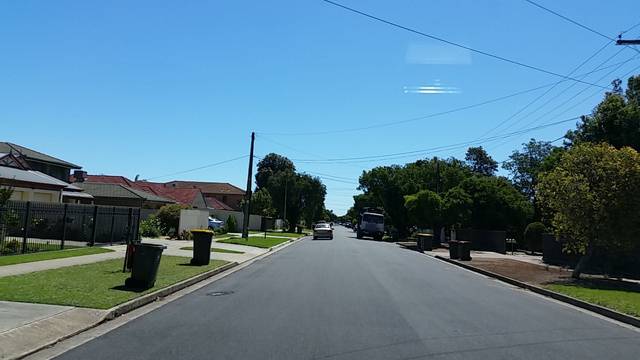
Region: Australia
Coordinates: -34.976, 138.564